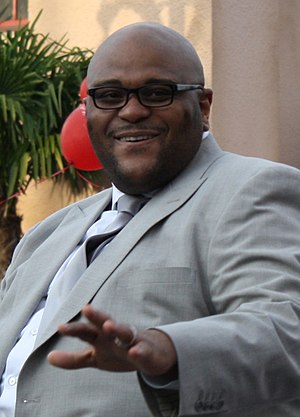
American Idol / Billedgalleri
American Idol er en amerikansk sangkonkurrence, der i Danmark vises på TV3. Programmet har indtil videre kørt i 15 sæsoner i USA. Programmet er en amerikansk version af den britiske tv-succes Pop Idol, der er skabt af Simon Fuller